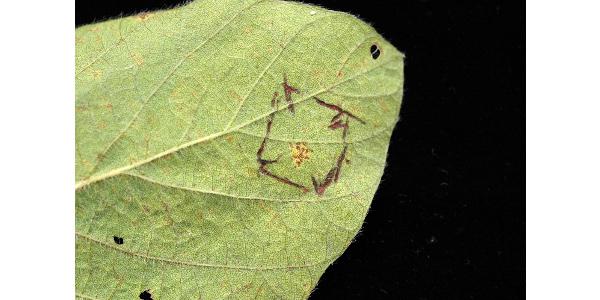
Plant: Soybean
Disease: bean rust